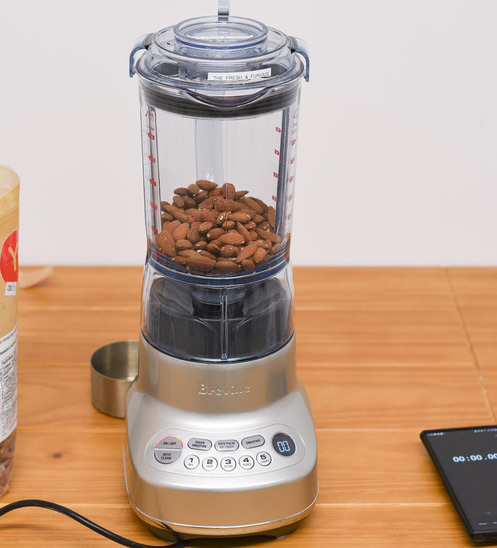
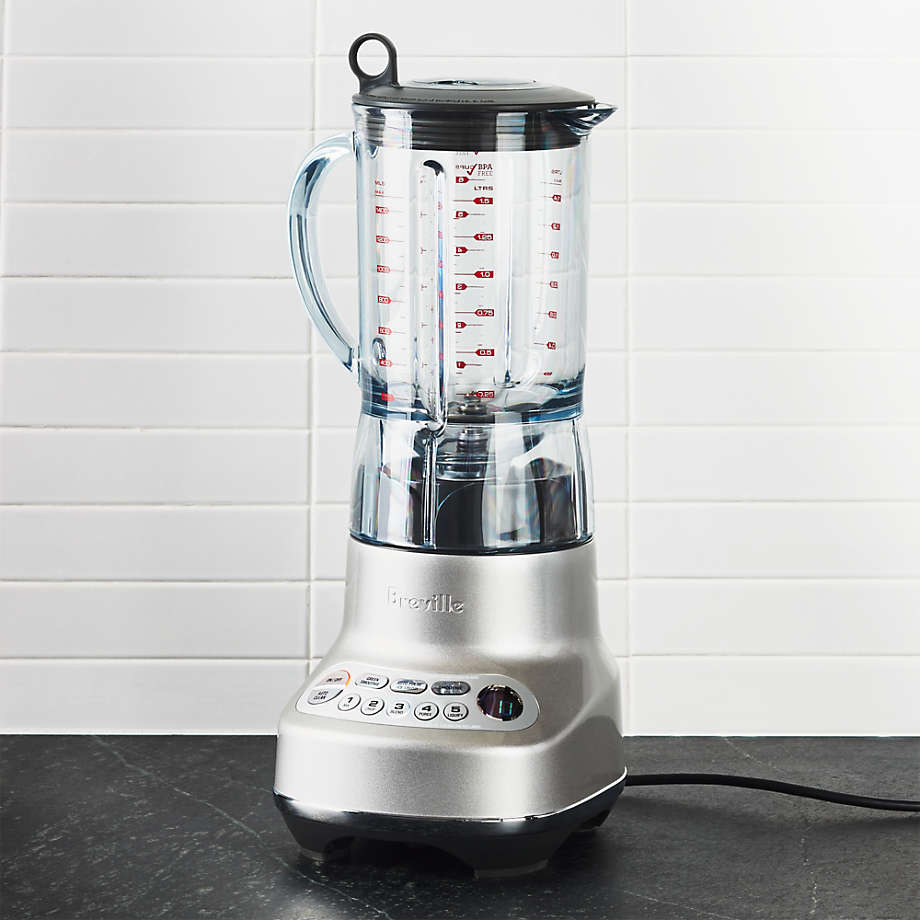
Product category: misc
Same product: yes